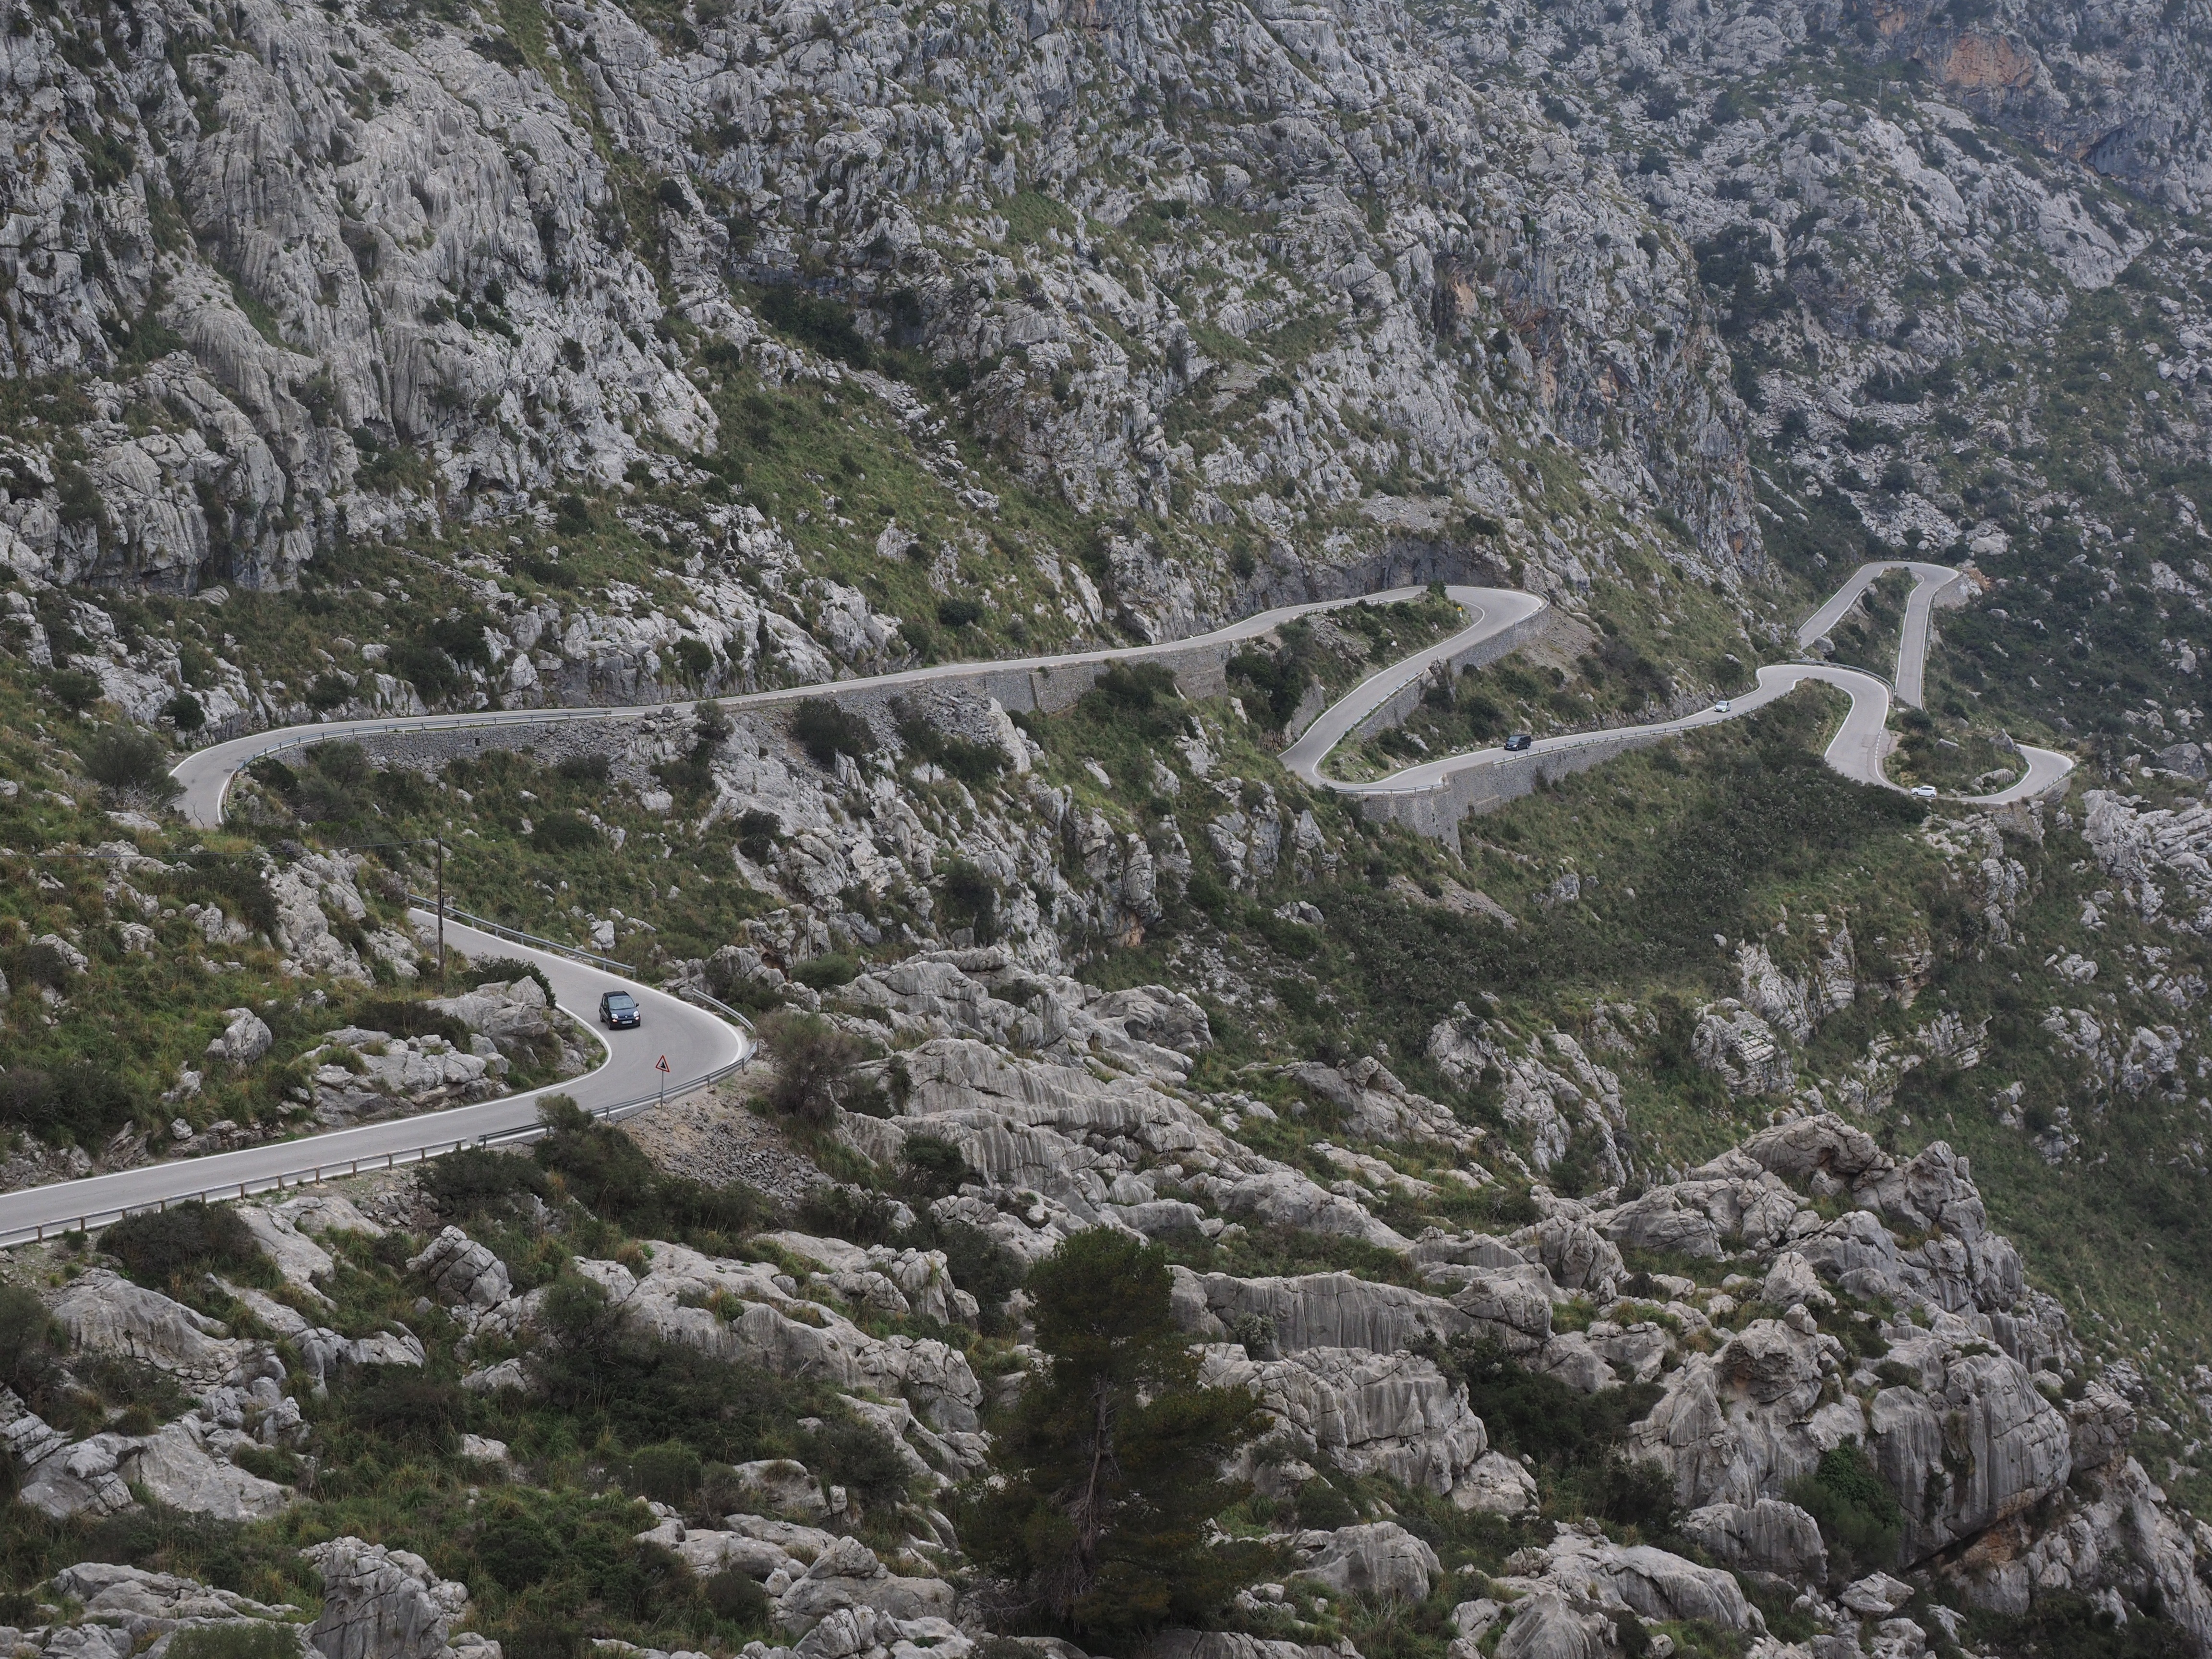
wilderness, walking, mountain, snow, trail, adventure, valley, mountain range, gorge, ridge, spain, geology, mountains, alps, ravine, plateau, mallorca, cirque, moraine, balearic islands, aerial photography, mountain pass, pass road, karst area, karst landscape, serra de tramuntana, mountainous landforms, geological phenomenon, hairpin bends, coll dels rice